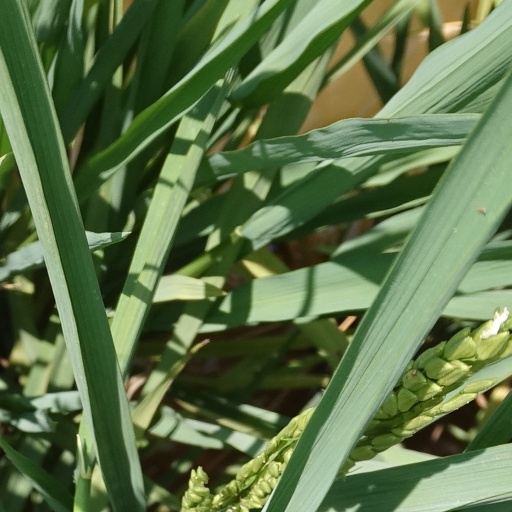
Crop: rice